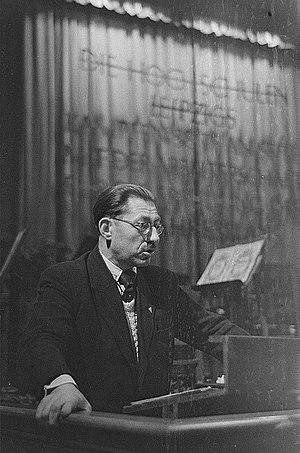
Friedrich Wilhelm « Fritz » Selbmann, né le 29 septembre 1899 à Lauterbach et mort le 26 juin 1975 à Berlin, est un homme politique est-allemand. Il est ministre de l'Industrie de 1949 à 1955.